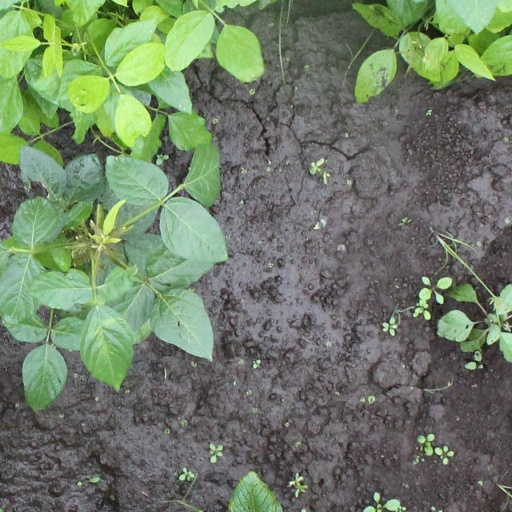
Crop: soybean